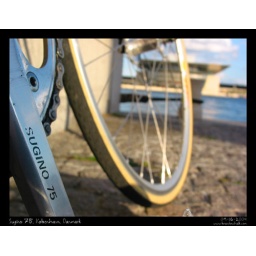
my bike leaning against a wall in copenhagen with the new opera house in the background